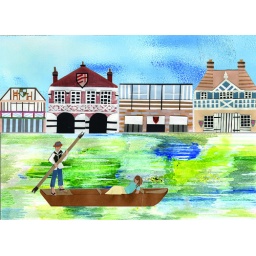
A collage inspired by the river Camb and its puints and university boat houses